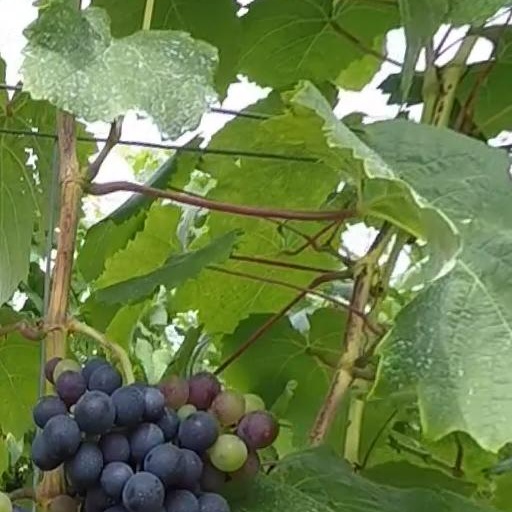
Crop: grape